Bali Haque

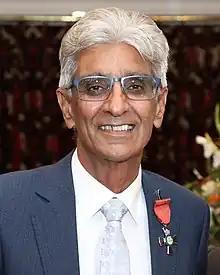
Haque in 2022

Iqbal Manzoor Haque , commonly known as Bali Haque, is a New Zealand educator. His career has included four principalships, advocacy and support in a range of professional associations, serving as deputy chief executive officer of the New Zealand Qualifications Authority (NZQA) and as chair of the Independent Taskforce commissioned by the Sixth Labour Government in 2018 to review Tomorrow's Schools. Haque is a frequent commentator on educational issues and his contributions have been described as "characterised by a scholarly analysis and a socially critical disposition". He has published two books and as of 2023 is a member of the New Plymouth District Council.